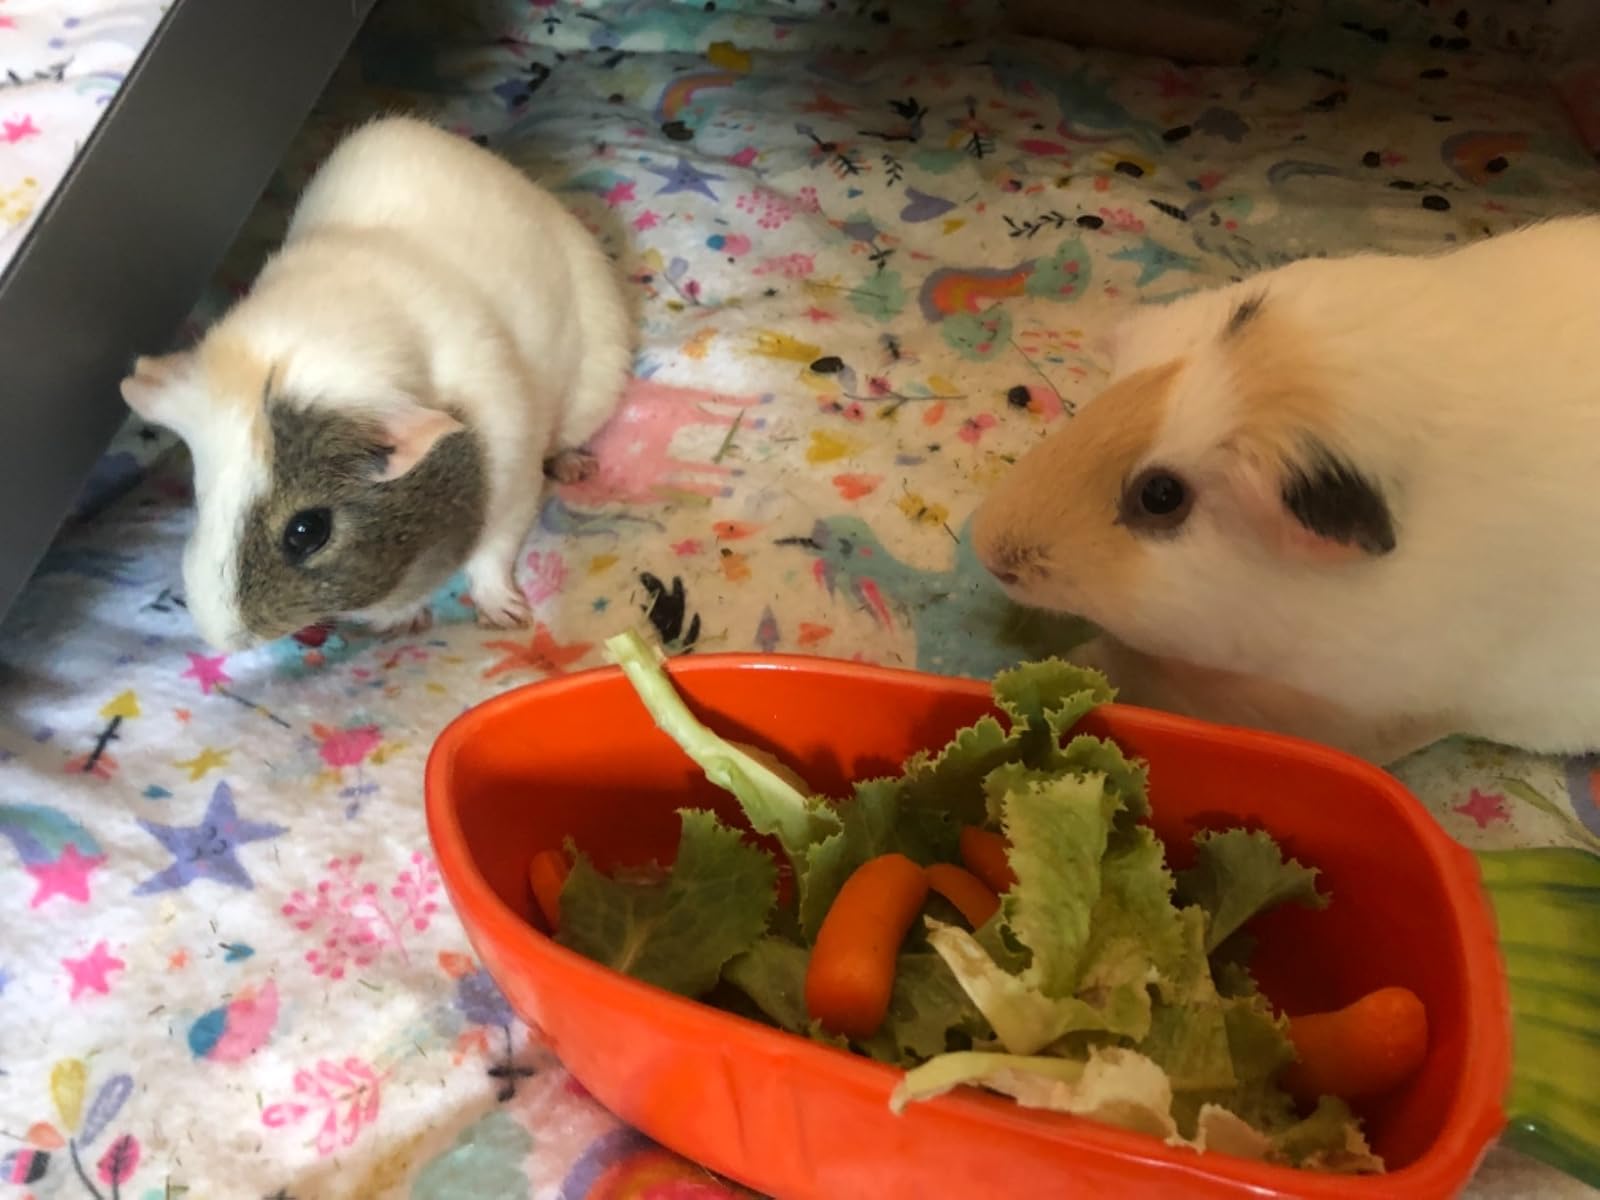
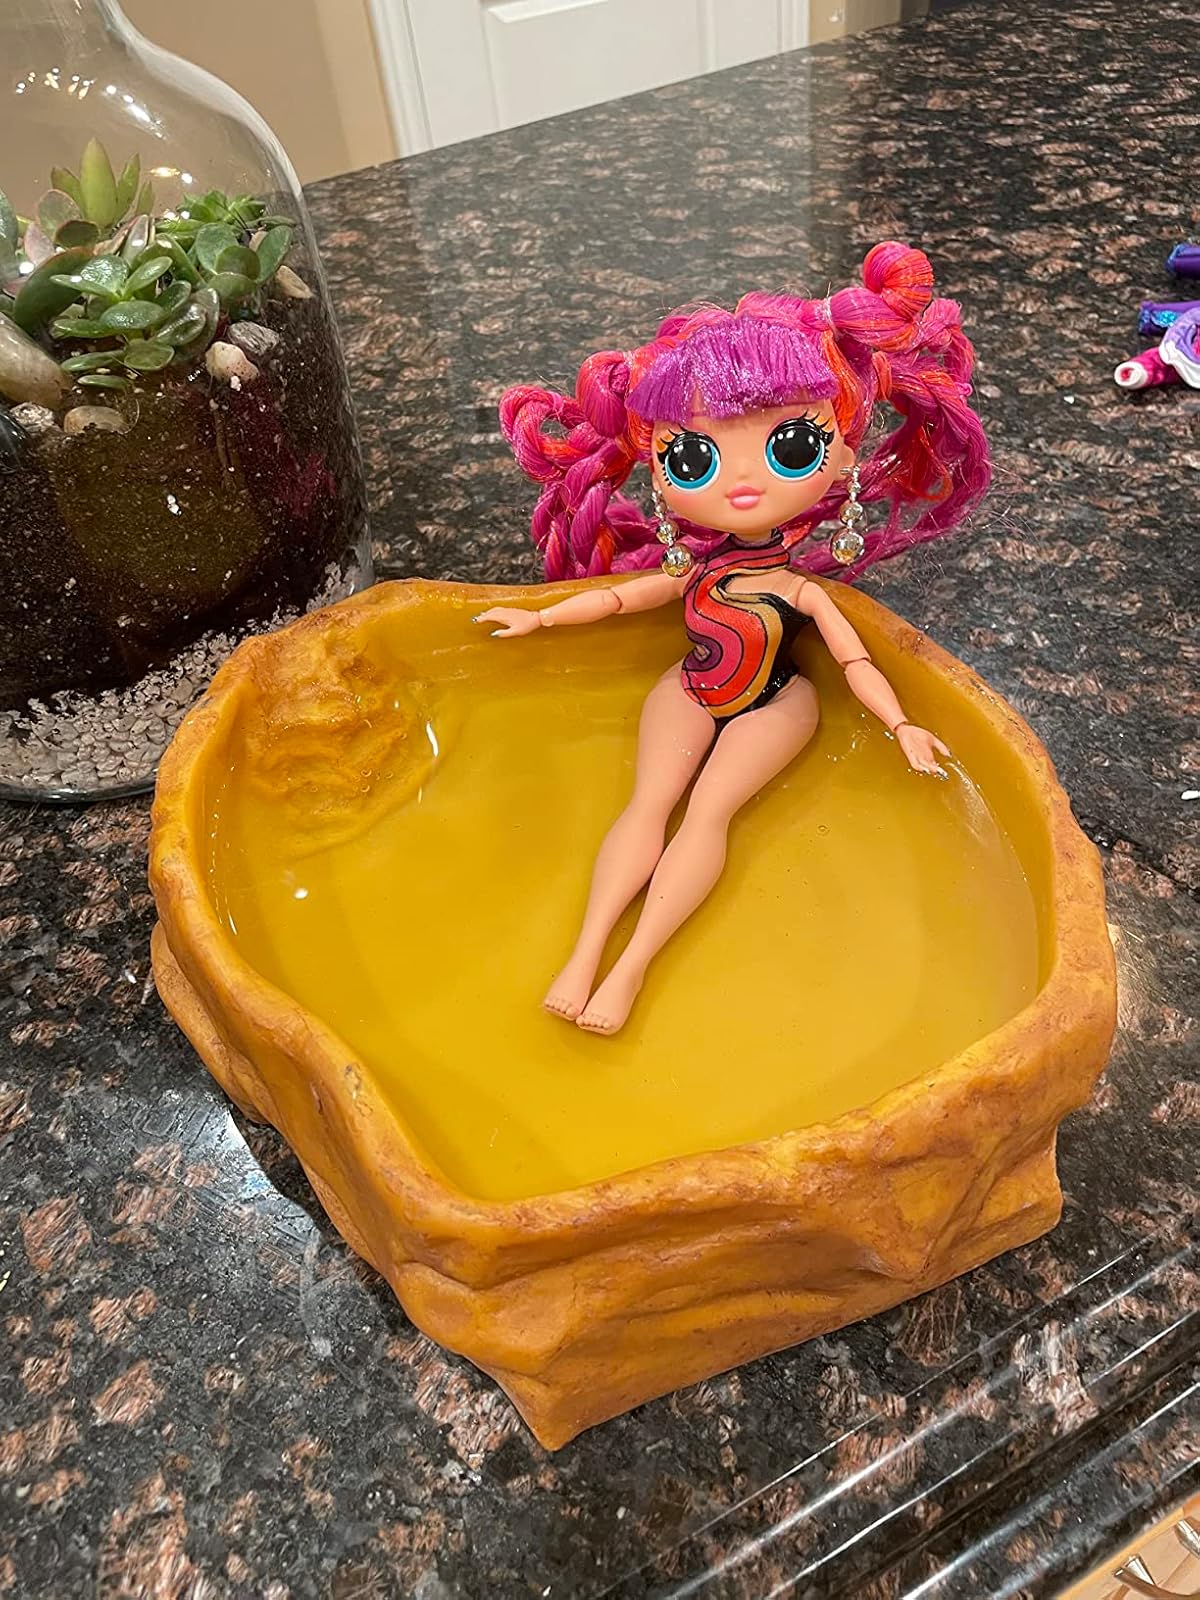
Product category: items_bowl
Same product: no